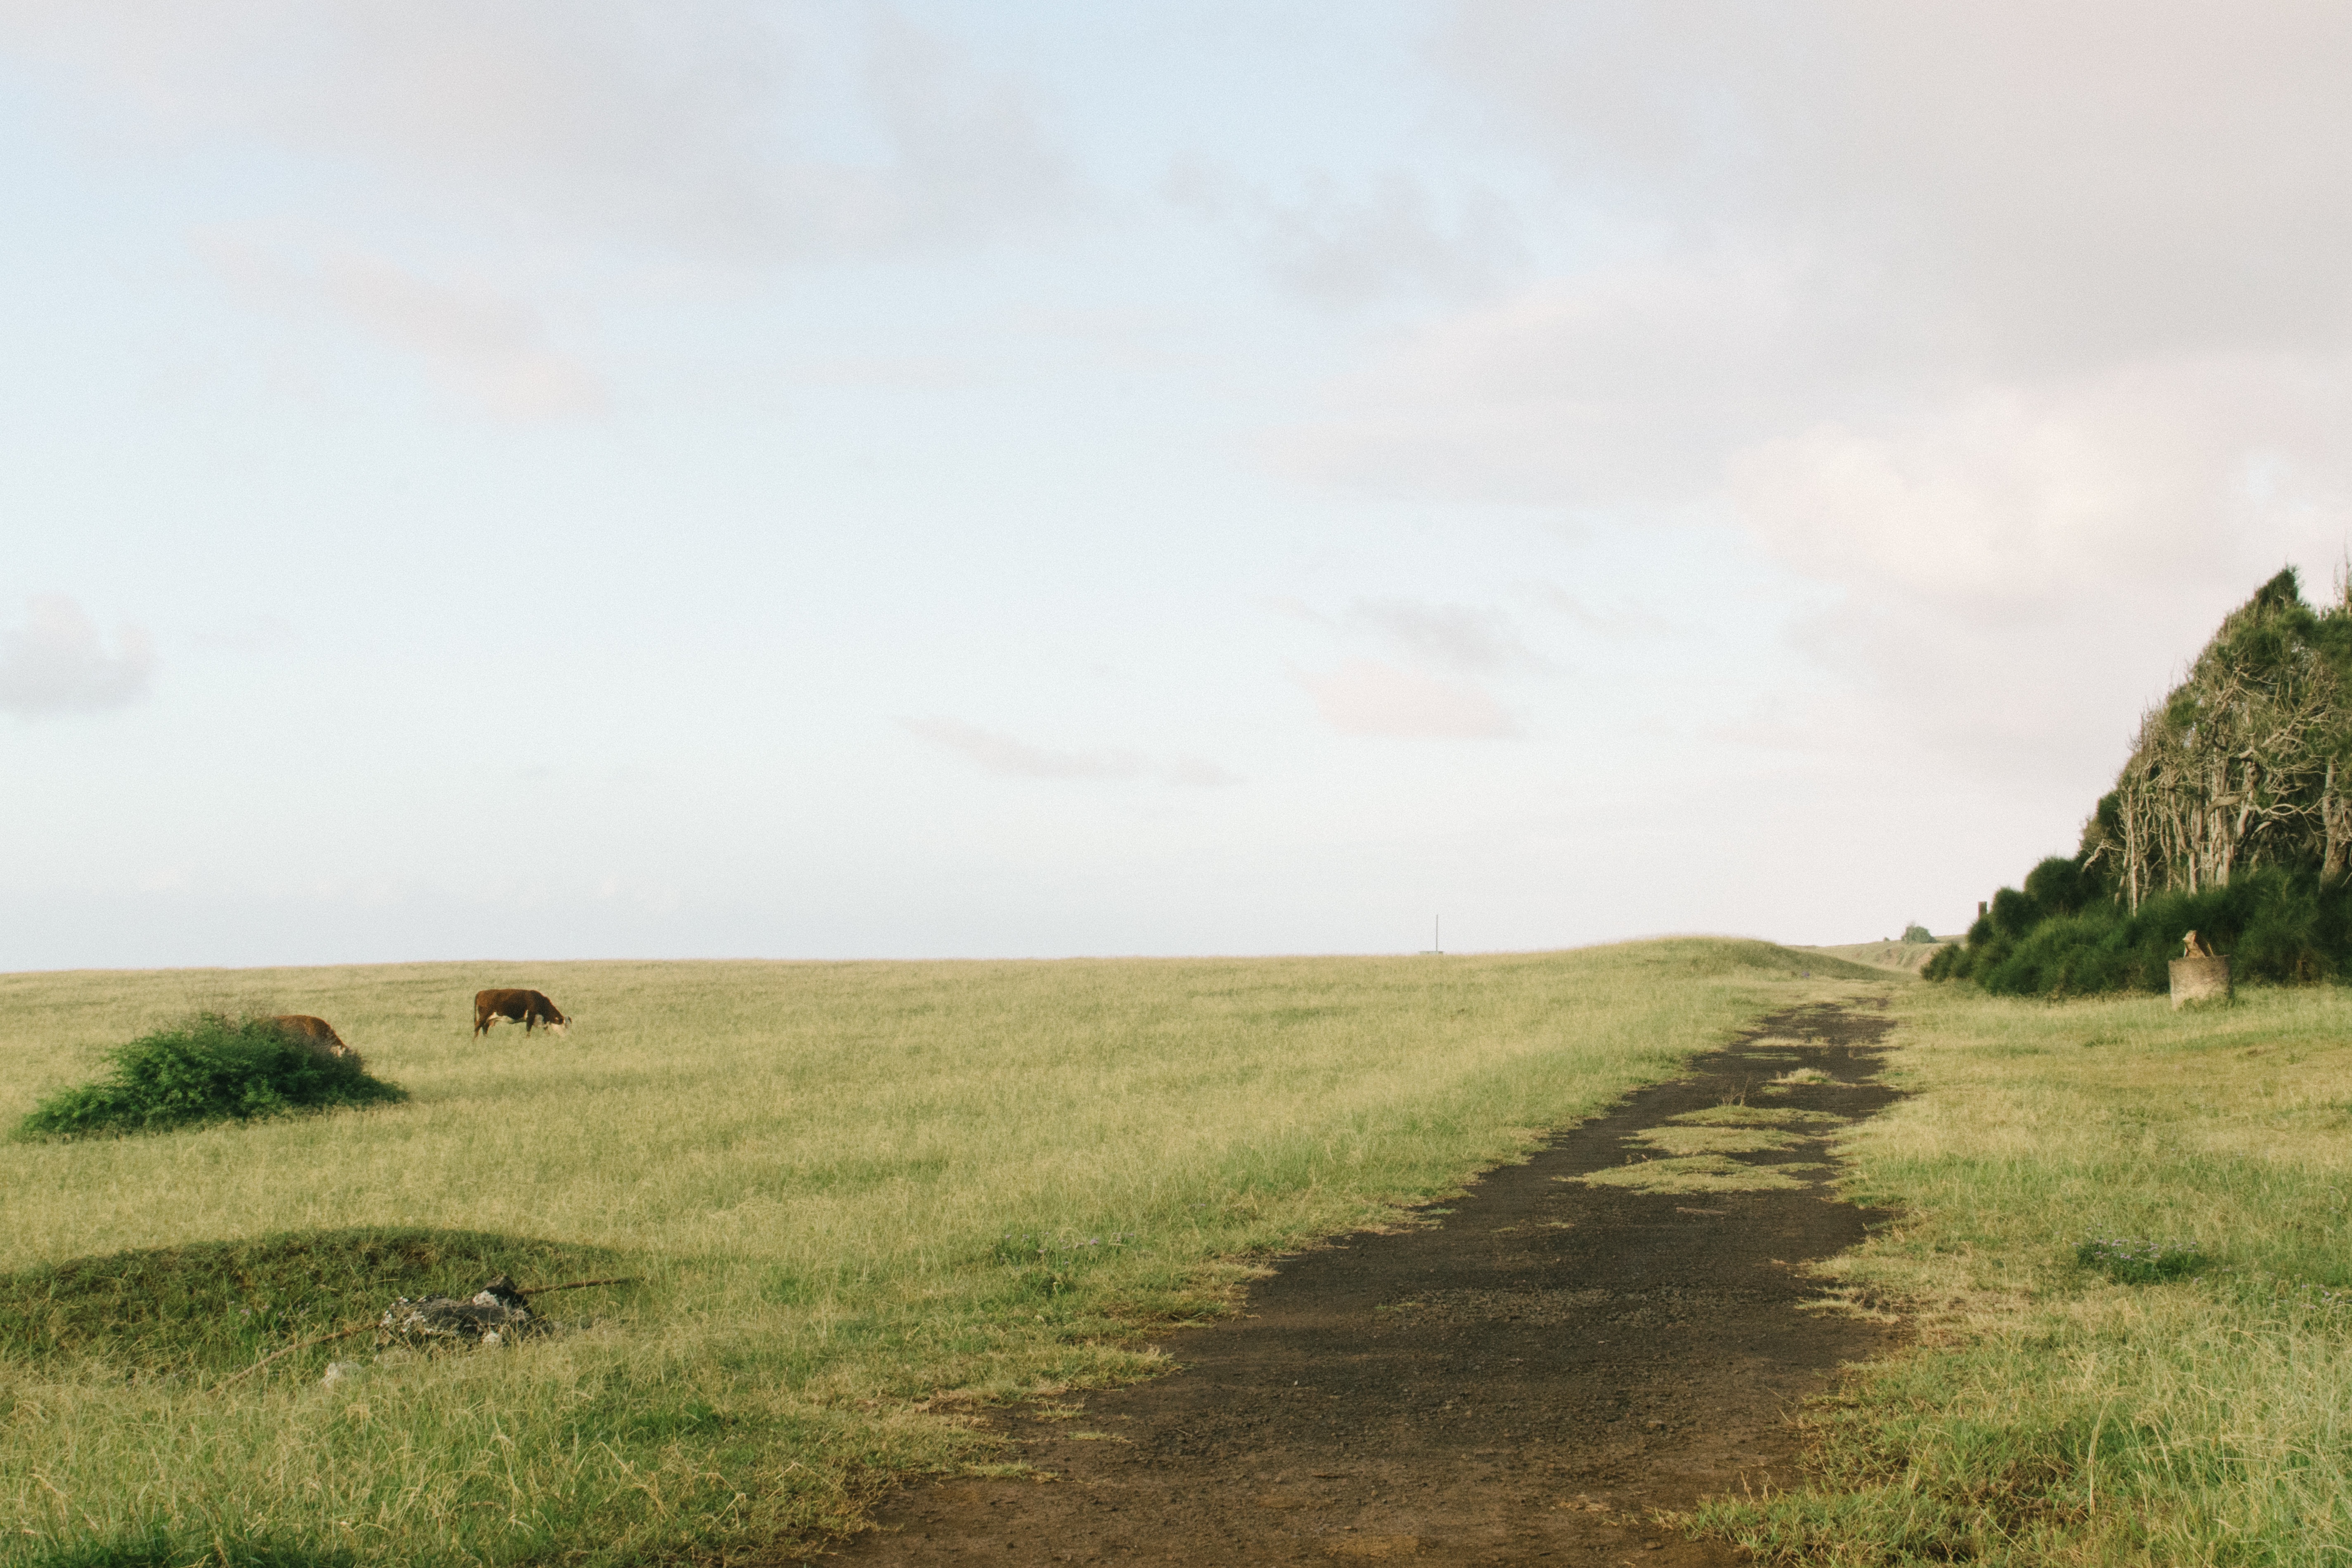
landscape, nature, grass, horizon, mountain, cloud, sky, field, meadow, prairie, morning, hill, pasture, agriculture, terrain, savanna, plain, grassland, badlands, plateau, habitat, ecosystem, steppe, rural area, natural environment, geographical feature, atmospheric phenomenon, ecoregion